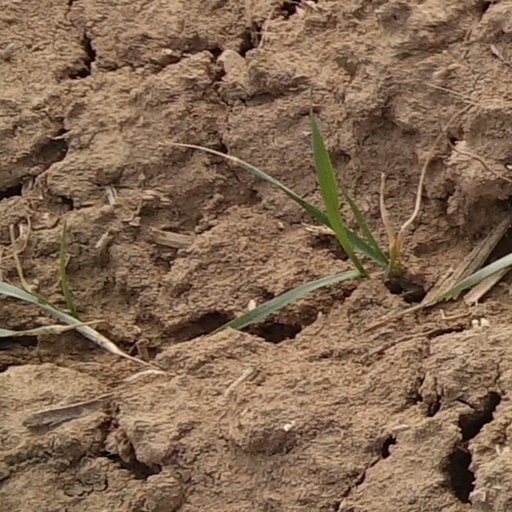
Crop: wheat